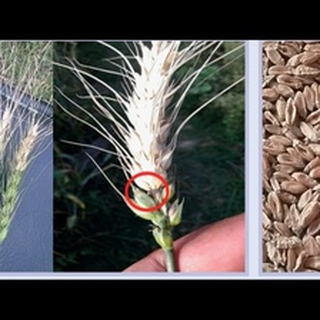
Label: wheat_blast